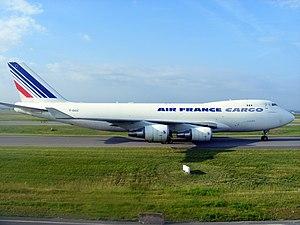
Air France Cargo est une direction d'Air France chargée de son activité fret. De ce fait, elle est une partie du groupe Air France-KLM. Air France Cargo n'existe plus en tant que marque, il s'agit maintenant de la marque Air France-KLM-Martinair Cargo. Le commandement du Cargo Management Team est assuré par Marcel de Nooijer et Elisabeth Hérelier.